Hallgarth

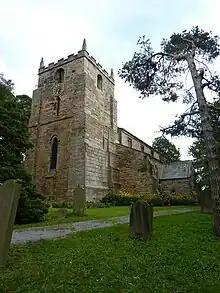
St. Laurence Church at Hallgarth

Hallgarth is a small village in County Durham, England, to the east of Durham. It is in the parish of Pittington and is described there.